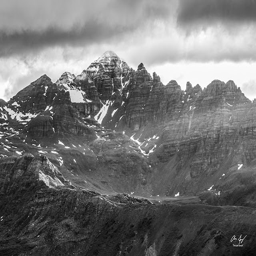
black and white version with a fresh dusting of snow in the summer sunrise